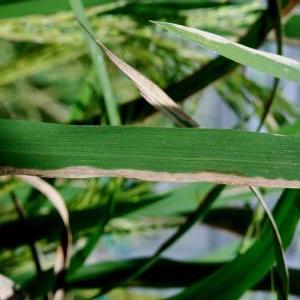
Disease: Bacterialblight